Zinaida Nekrasova

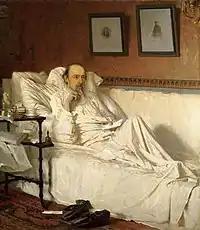
Ivan Kramskoy. "N. A. Nekrasov during the Period of Last Songs," 1877–1878

From the very beginning of their life together, the poet sought to provide his beloved with a good and comprehensive education. Informing his brother that he would not come to Karabikha alone, he asked to rent a piano in Yaroslavl. Zinaida had a nice voice and sang very well. Initially, she wrote very slowly and made numerous spelling mistakes ("I cannot convince her to write, as she is afraid of the spelling mistakes she makes", — Nekrasov claimed). After Nekrasov's death, while living in Saratov, Zinaida herself taught literacy to children and adult women. At the poet's insistence, Zinaida took French lessons, which were given to her by Maria Naksariy. She later recalled that "Z. N. studied French diligently and with great success". An opposing testimony comes from the wife of the poet's brother Fyodor, Natalia Pavlovna: "In the summer of 1873, Nikolay Alekseevich traveled abroad, was in Paris, and complained comically that foreign languages were not coming easily to Zinaida Nikolaevna and that the money spent on teachers was wasted". Mikhail Makeev argued that the girl likely lacked not so much education as development.